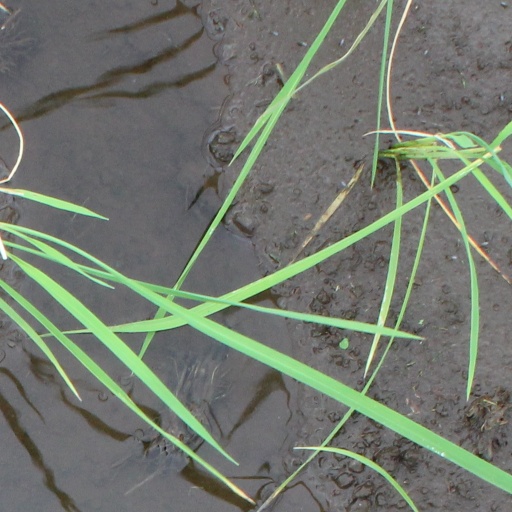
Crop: rice